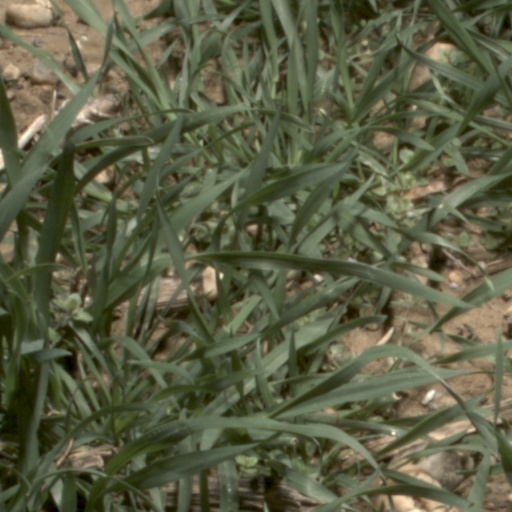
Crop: wheat